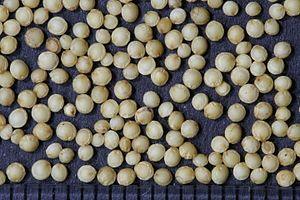
amarante